Italian Dominicans

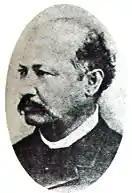
Francisco Gregorio Billini, President of the Dominican Republic in 1884–85, was an Italian Dominican with grandparents from Ravenna.

The turbulent years of Dominican independence even had a Dominican president whose ancestors came from Ravenna—Francisco Gregorio Billini. Indeed, Billini was president between 1884 and 1885, and gave his resignation early after refusing to limit the freedom of the press.